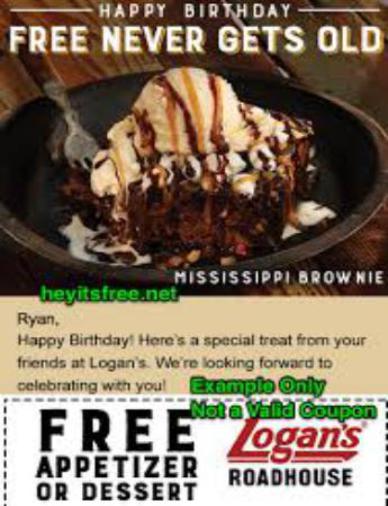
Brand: logan's roadhouse
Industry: Food